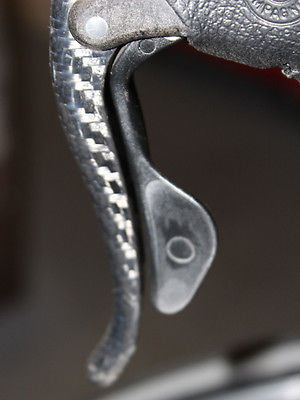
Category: bicycle